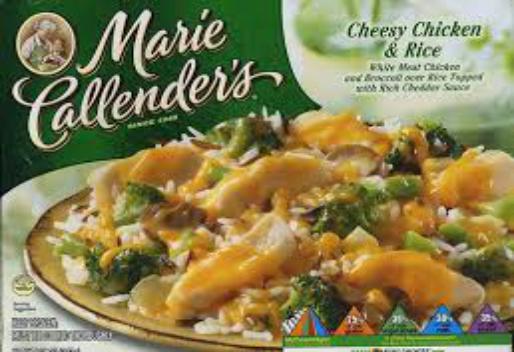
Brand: Marie Callender's
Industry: Food